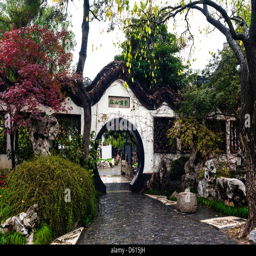
the round gate in style garden